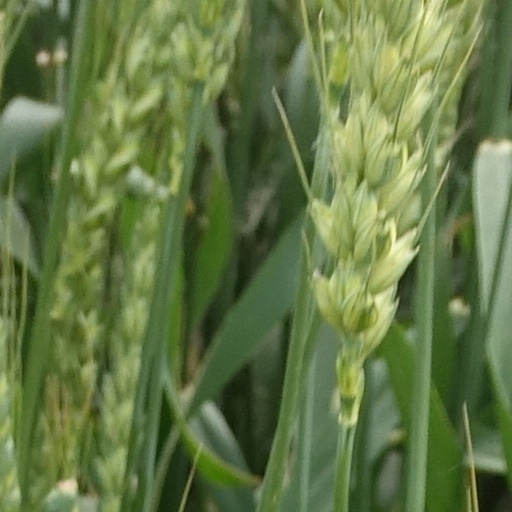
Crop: wheat